Locomotives of the Great North of Scotland Railway

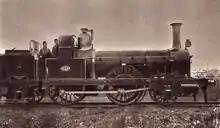
No. 4, one of the original seven passenger locomotives, here fitted with a cab

The first Great North of Scotland Railway locomotives were 2-4-0 tender engines, built by Wm Fairbairn in Manchester to the design of the locomotive superintendent Daniel Kinnear Clark. Twelve were ordered for the opening of the first line, seven passenger, numbered 1 to 7, and five goods, numbered 8 to 12 and as early GNoSR locomotives were known by the lowest numbered engine in the class, these became Class 1 and Class 8. The goods locomotives had been ordered as 0-6-0 and the specification changed during manufacture, and they were all fitted with Clark's patent smoke preventing system that improved fuel economy. Painted green with black borders, and red buffer beams, there was no protection for the driver or fireman and braking was by wooden blocks on the four wheels of the tender. The railway opened with only five locomotives, and within days one had been seriously damaged in a collision at and a second had a mechanical fault. Two more locomotives had arrived by the end of 1854, and the order was complete by summer 1855. Four more passenger locomotives were ordered in 1857, and weatherboards and sanding equipment were fitted by 1860. Cabs were added in the 1880s, and the locomotives withdrawn during the 1880s and 1890s, the last in 1898.